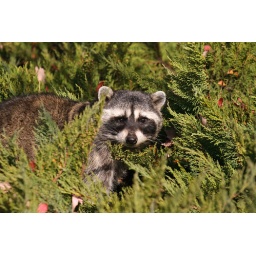
I spotted this guy in the bushes in front of the building right next to the Washington Group building in Boise.